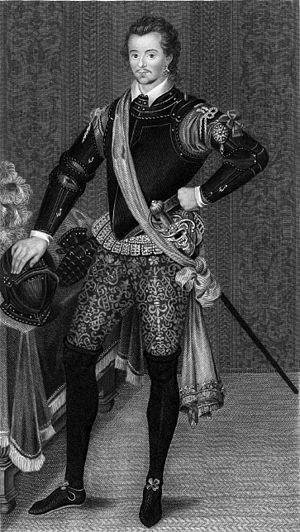
Robert Dudley, dit aussi fréquemment Dudleo en référence à son nom de plume, né le 7 août 1574 et mort le 6 septembre 1649, est le fils illégitime de Robert Dudley, 1ᵉʳ comte de Leicester.